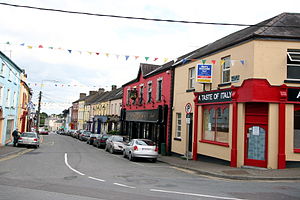
Kells (Irland)
Gade i Kells
Kells er en irsk by i County Meath i provinsen Leinster, i den centrale del af Republikken Irland med en befolkning på 5,248 indb i 2006.